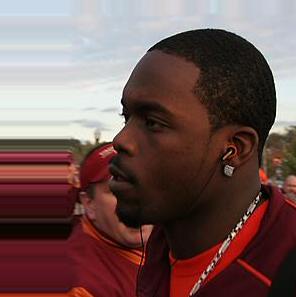
Age: 20